Second Battle of Passchendaele

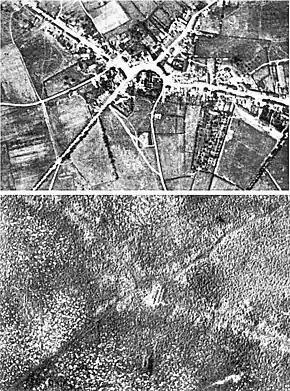

On 24 October, The Austro-German 14th Army ( Otto von Below) inflicted a great defeat on the Italian Army at the Battle of Caporetto. In fear that Italy might be put out of the war, the French and British Governments promised to send six divisions each to the Italian Front. The troops were rapidly and efficiently transferred between 10 November and 12 December, due to good administrative preparations made by the French Chief of Staff Ferdinand Foch, who had been sent to Italy in April 1917 to plan for such an emergency. The Third Battle of Ypres came to an unsatisfactory close as a result of the diversion of British forces, with Haig being forced to end his advance just short of Westroosebeke. On 14 November, a gradual relief of the Canadian divisions by VIII Corps began and on 20 November, Currie resumed command along the Lens–Vimy front.